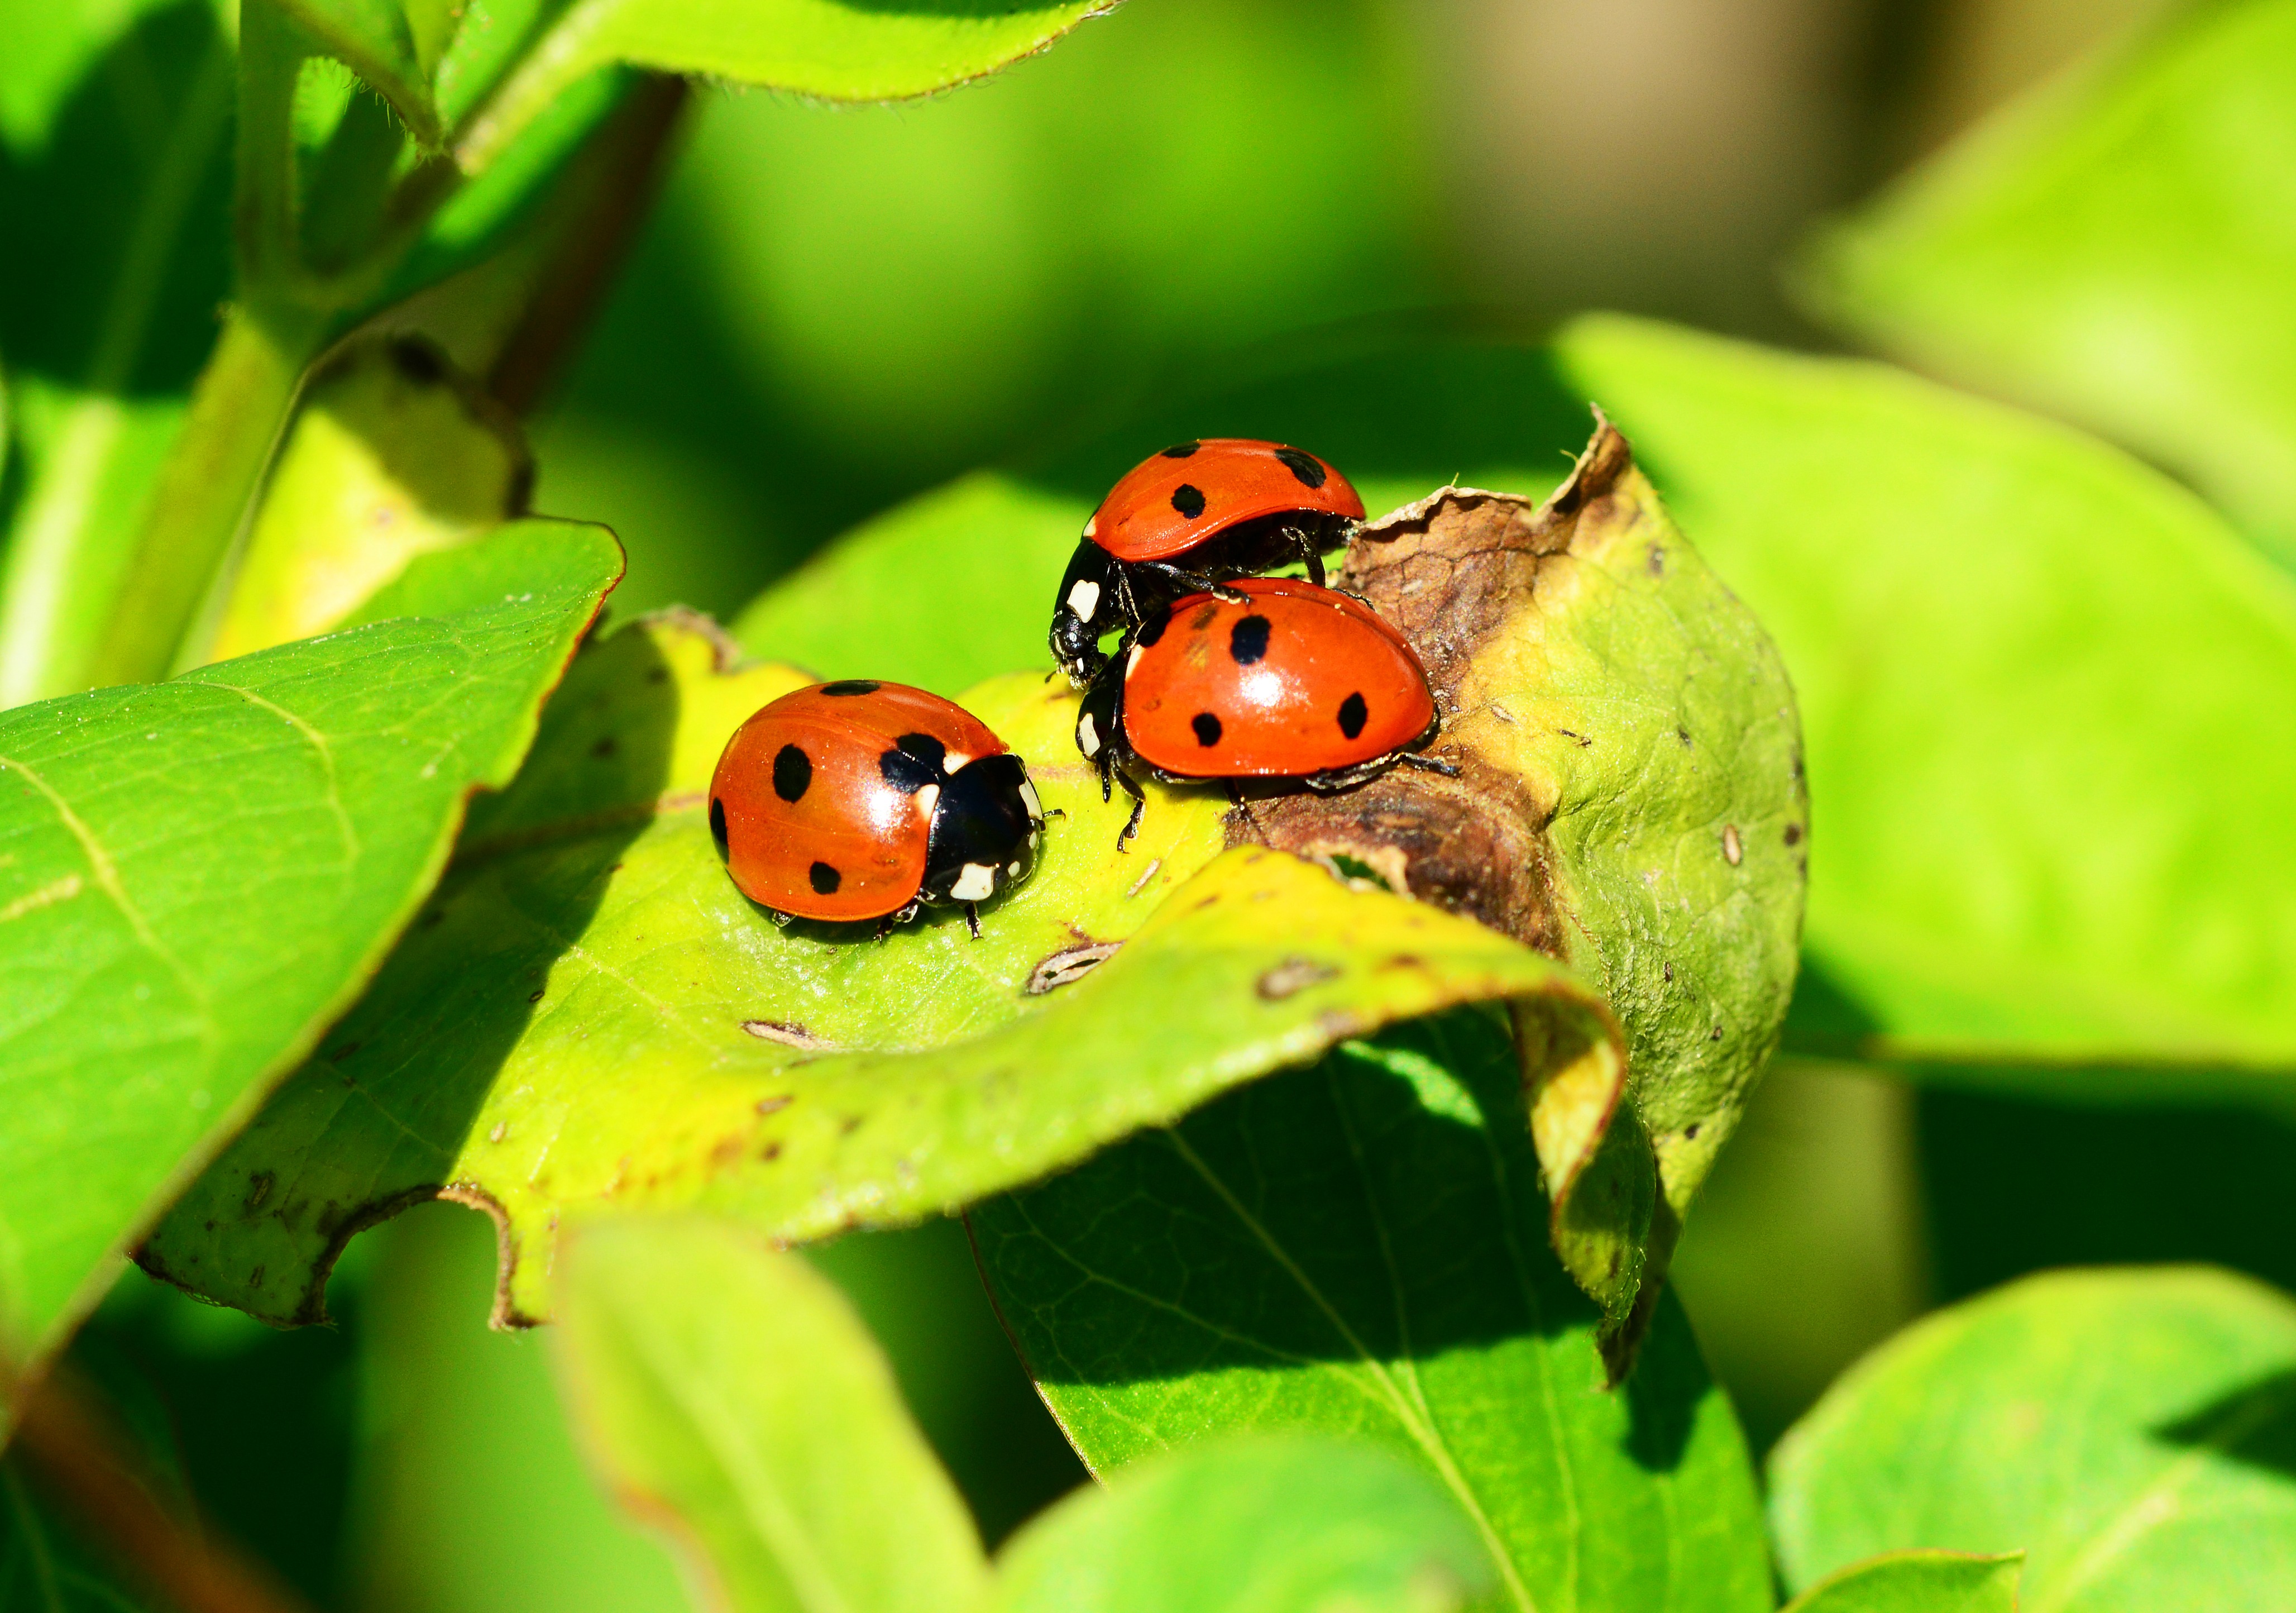
nature, group, flower, green, insect, ladybug, fauna, ladybird, invertebrate, close up, beetle, macro photography, winged insect, leaf beetle, coccinella septempunctata, seven spot ladybird